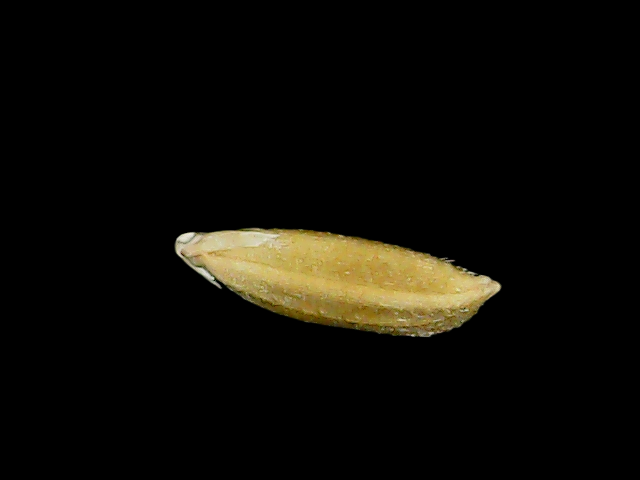
Rice variety: Bd95